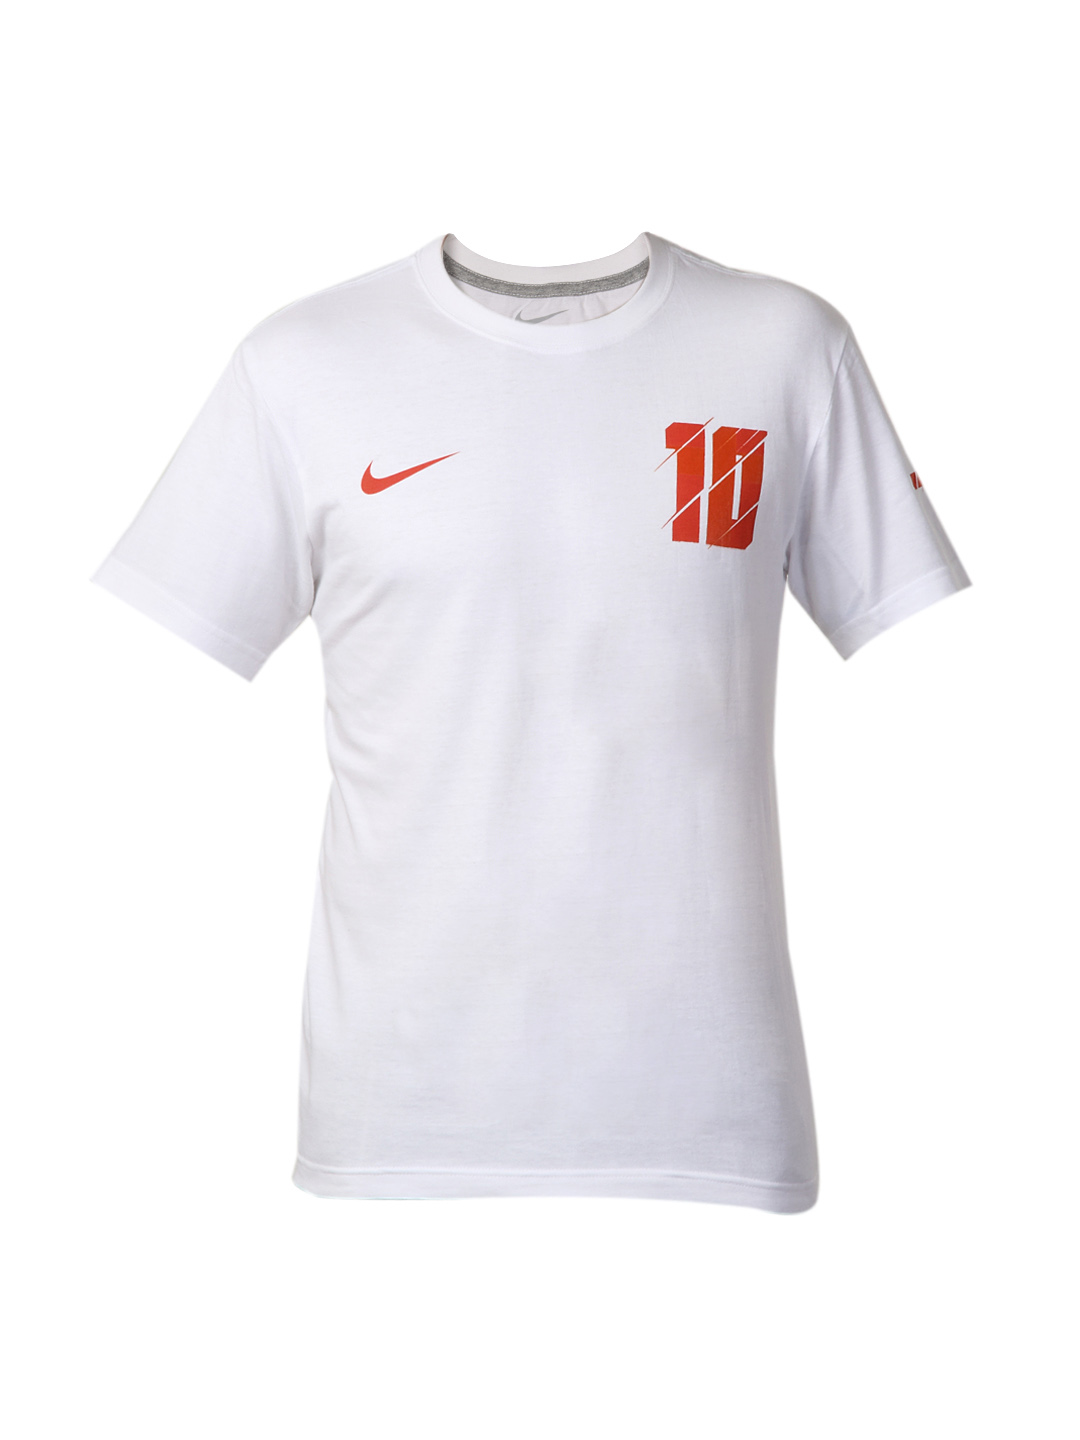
Nike Men White Rooney Football T-shirt
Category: Apparel / Topwear / Tshirts
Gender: Men
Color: White
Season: Summer 2012
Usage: Casual